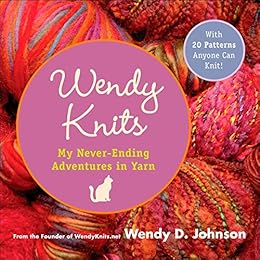
Wendy Knits: Adventures with Two Needles and an Attitude
Category: Buy a Kindle
About the Author WENDY D. JOHNSON is a lifelong knitter and creator of one of the most popular knitting blogs online. She has been quoted or featured in many major knitting magazines, and has created designs and taught classes for Knit Happens, the celebrated yarn shop in Alexandria,Virginia.
Features: In this warm, wise, and witty memoir, Wendy D. Johnson takes a look at her lifelong obsession with “casting on” as she chronicles her journey from a crudely self-taught, left-handed beginner to one of the world’s most prolific knitters—not to mention premier knitting bloggers. | From the virtues of learning how to knit the perfect sock, to the compulsive need to stash exquisite skeins of yarn in every crevice of one’s home, this is the perfect book for every knitter. Wendy also offers tips for avoiding errors, thoughts on knitting gifts for others, and more than twenty original patterns for knitters of every level of expertise: from the ridiculous and irreverent (a cell phone cozy) to the absolutely sublime (your very own luxurious Nordic style pullover).